Henningsvær

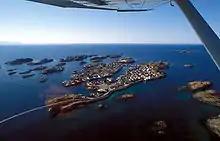
Aerial view of Henningsvær

The village has a population (2023) of 507 and a population density of . Due to its traditional fishing village architecture, Henningsvær draws many tourists. Climbing and diving/snorkeling are also popular tourist activities. Henningsvær Church is located in the village, on the island of Heimøya.